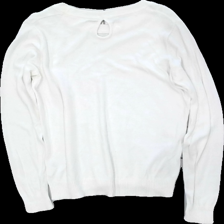
View: back
Type: Cardigan
Category: Ladies
Brand: Missing
Colors: White
Material: 75% cotton 25% nylon
Cut: Regular
Season: All
Stains: Minor
Price range: 50-100
Recommended usage: Export